Brickworks

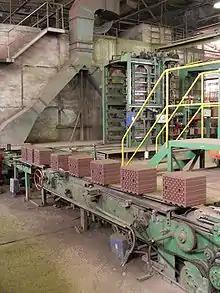
Large bricks on a conveyor belt in a modern European factory setting

A brickworks, also known as a brick factory, is a factory for the manufacturing of bricks, from clay or shale. Usually a brickworks is located on a clay bedrock (the most common material from which bricks are made), often with a quarry for clay on site. In earlier times bricks were made at brickfields, which would be returned to agricultural use after the clay layer was exhausted.